Pair programming

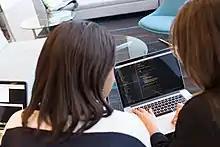
Pair programming

Pair programming is a software development technique in which two programmers work together at one workstation. One, the "driver", writes code while the other, the "observer" or "navigator", reviews each line of code as it is typed in. The two programmers switch roles frequently.